Leila Takayama

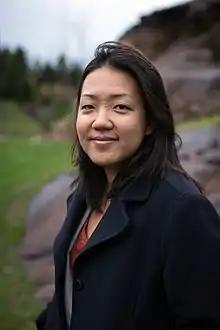
Takayama in 2012

Leila A. Takayama is an associate professor of Human–computer interaction at the University of California, Santa Cruz. She has previously held positions at Google X and Willow Garage. She was elected as a World Economic Forum Young Global Leader in 2013.